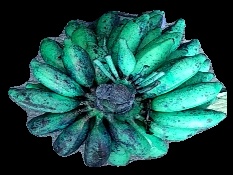
Variety: rasbale
Grade: grade3